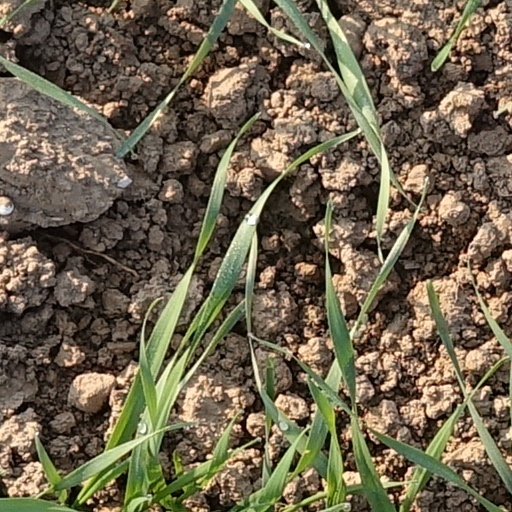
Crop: wheat